2/12th Battalion (Australia)

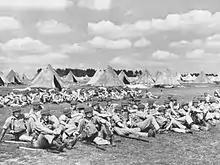
Reinforcements from the 2/12th in England, November 1940

With an authorised strength of around 900 personnel, like other Australian infantry battalions of the time, the battalion was formed around a nucleus of four rifle companies – designated 'A' through to 'D' – each consisting of three platoons. Basic training continued at Rutherford until early January 1940, when the battalion moved to Ingleburn, New South Wales. Apart from a brief period of embarkation leave, the battalion remained at Ingleburn until 5 May 1940 when the 2/12th embarked upon the "Queen Mary", bound for the Middle East, along with the rest of the 18th Brigade, where they were to join the 6th Division; however, due to concerns about a possible invasion of the United Kingdom following the Fall of France, the 18th Brigade, including the 2/12th Battalion, was re-routed and subsequently arrived at Gourock, Scotland, on 17 June 1940. Later, they were moved to Salisbury Plain, being stationed around Lopcombe Corner, where they undertook defensive duties. In September the battalion was re-allocated to the 9th Division and the following month it was moved to Colchester, Essex.